Piscadera Bay

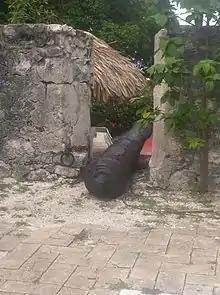
Canon in Fort Piscadera

In order to provide protection to Piscadera Bay, a fort was constructed on the cliffs overlooking the bay in 1700s, however it fell into neglect. The fort was restructured in 1744. It was seized by the British army in 1804 for a week in order to bombard Willemstad. This attack was unsuccessful and the invading troops were forced to leave the fort. By the 1950s, it had disappeared in the vegetation, and it was decided to restore the fort. The fort is in a dilapidated state in the precincts of the Curaçao Resort.